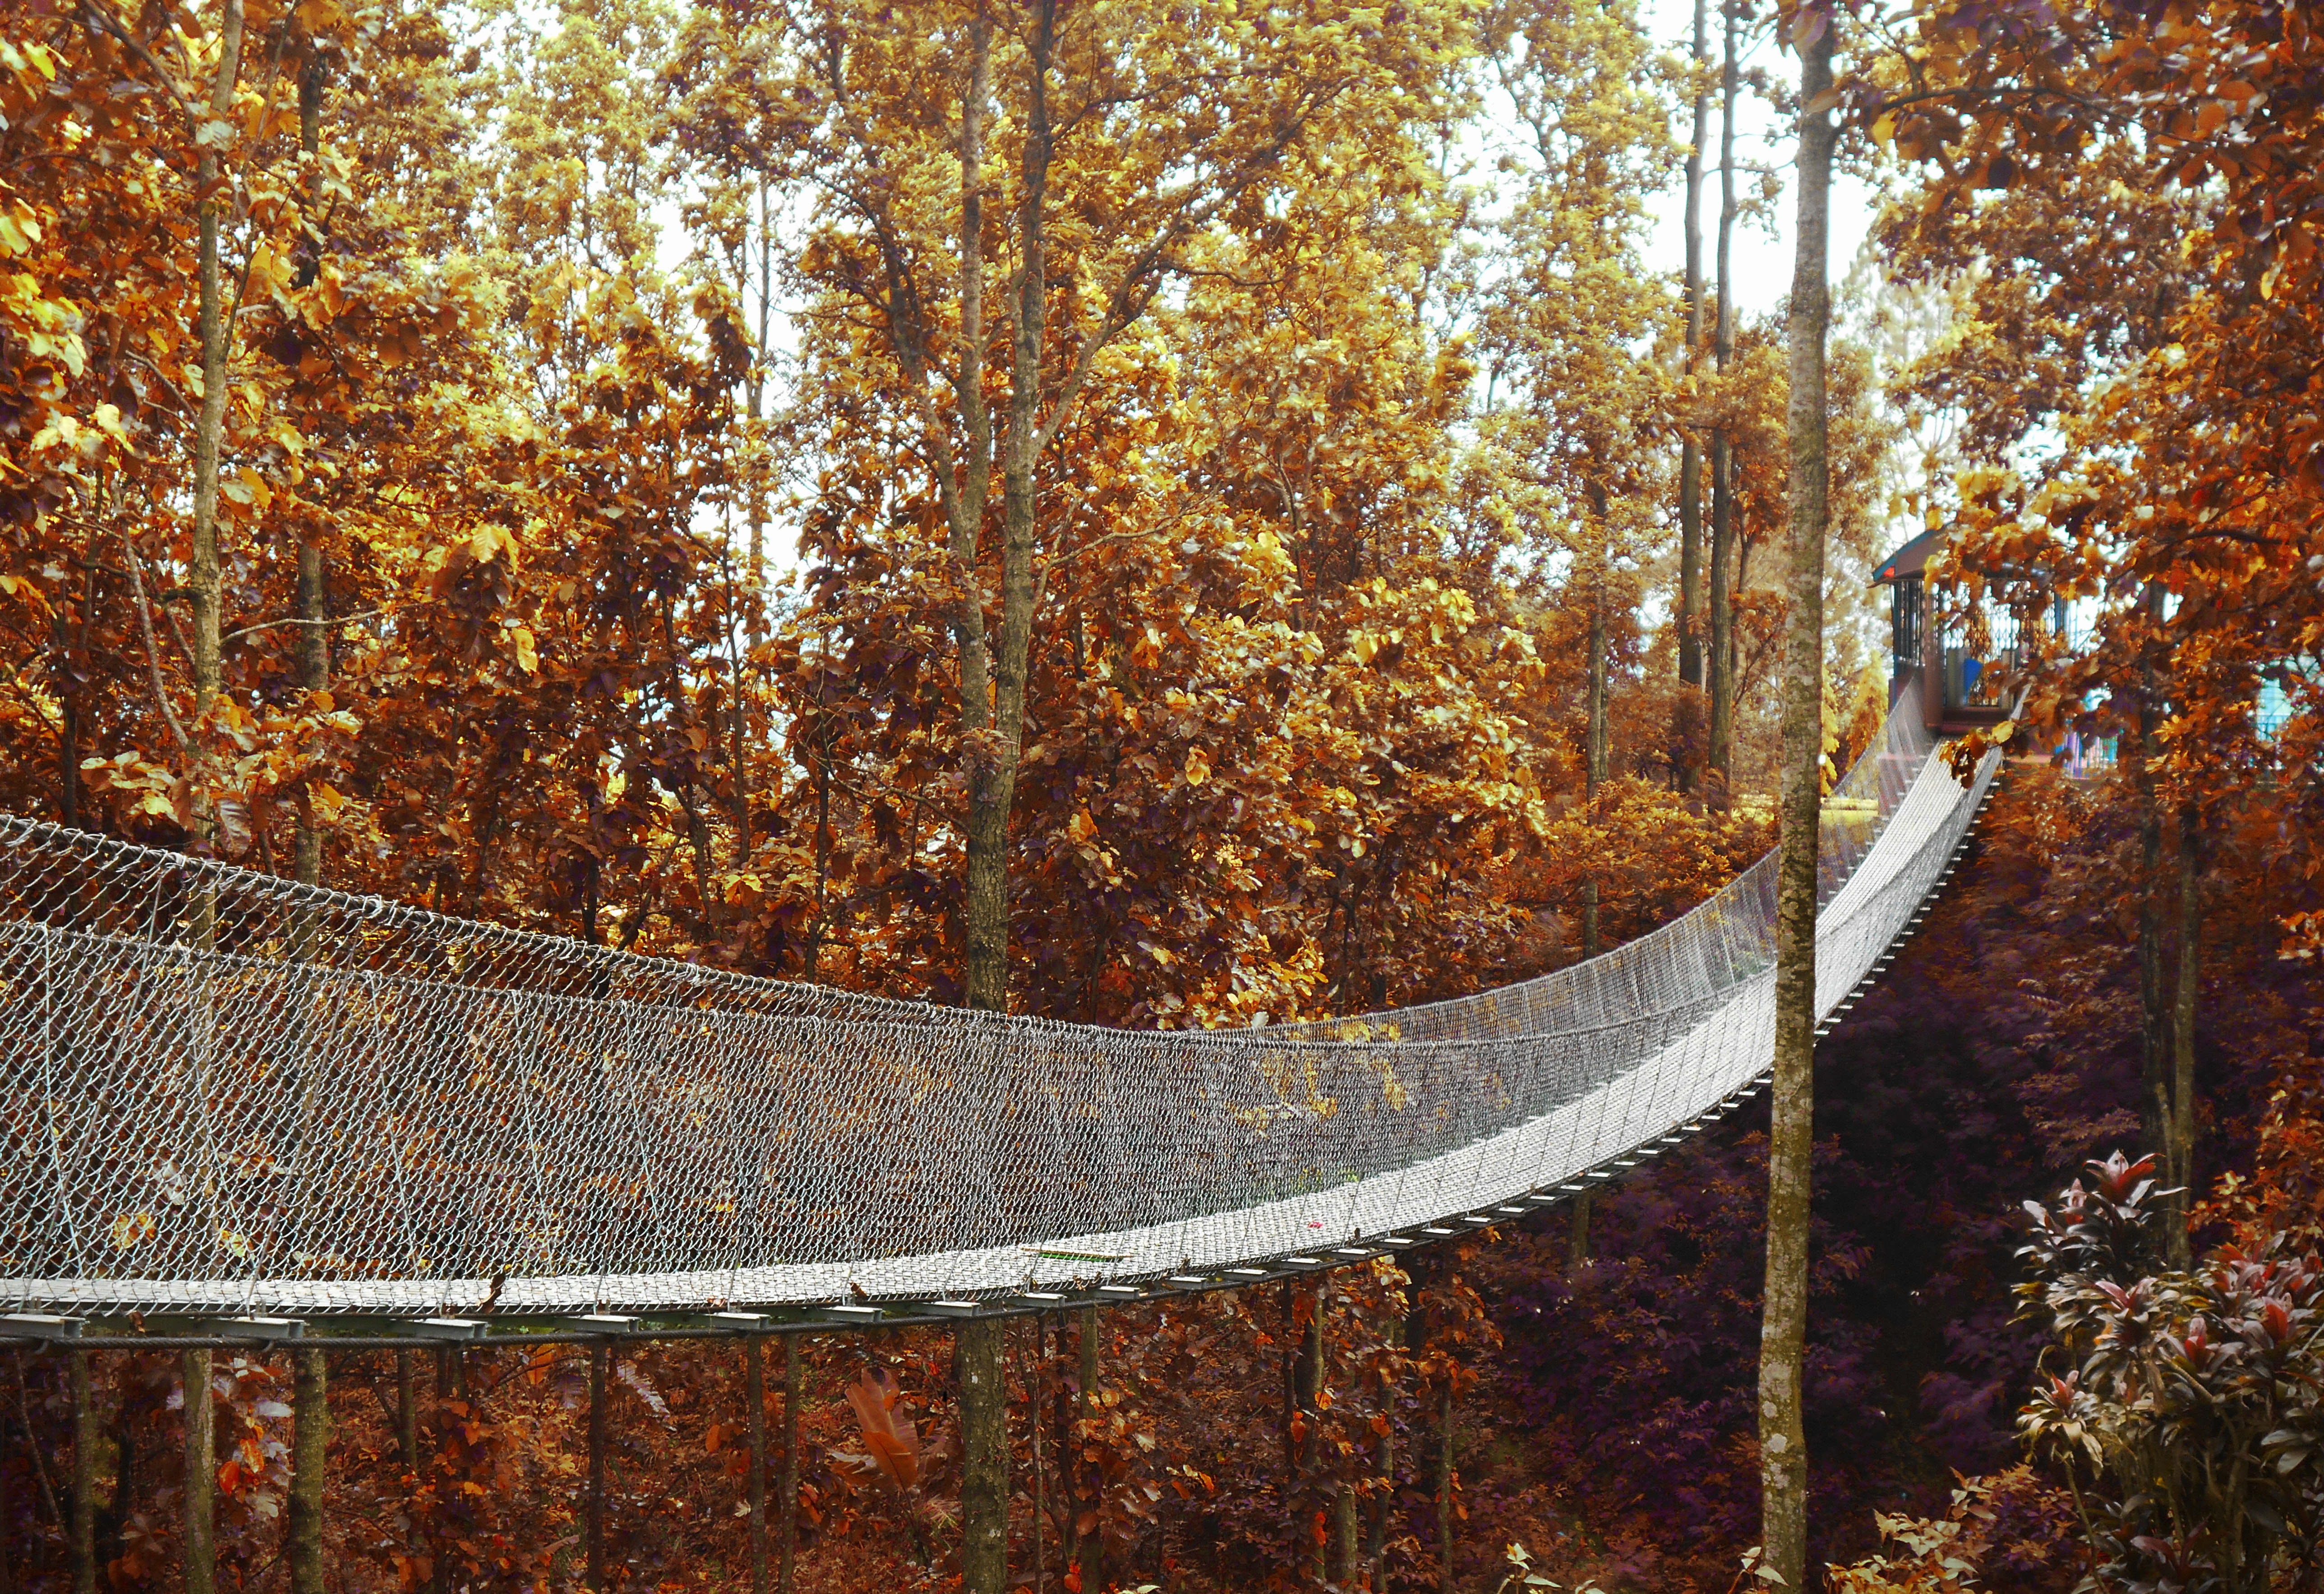
leaf, tree, autumn, deciduous, woody plant, plant, forest, Northern hardwood forest, temperate broadleaf and mixed forest